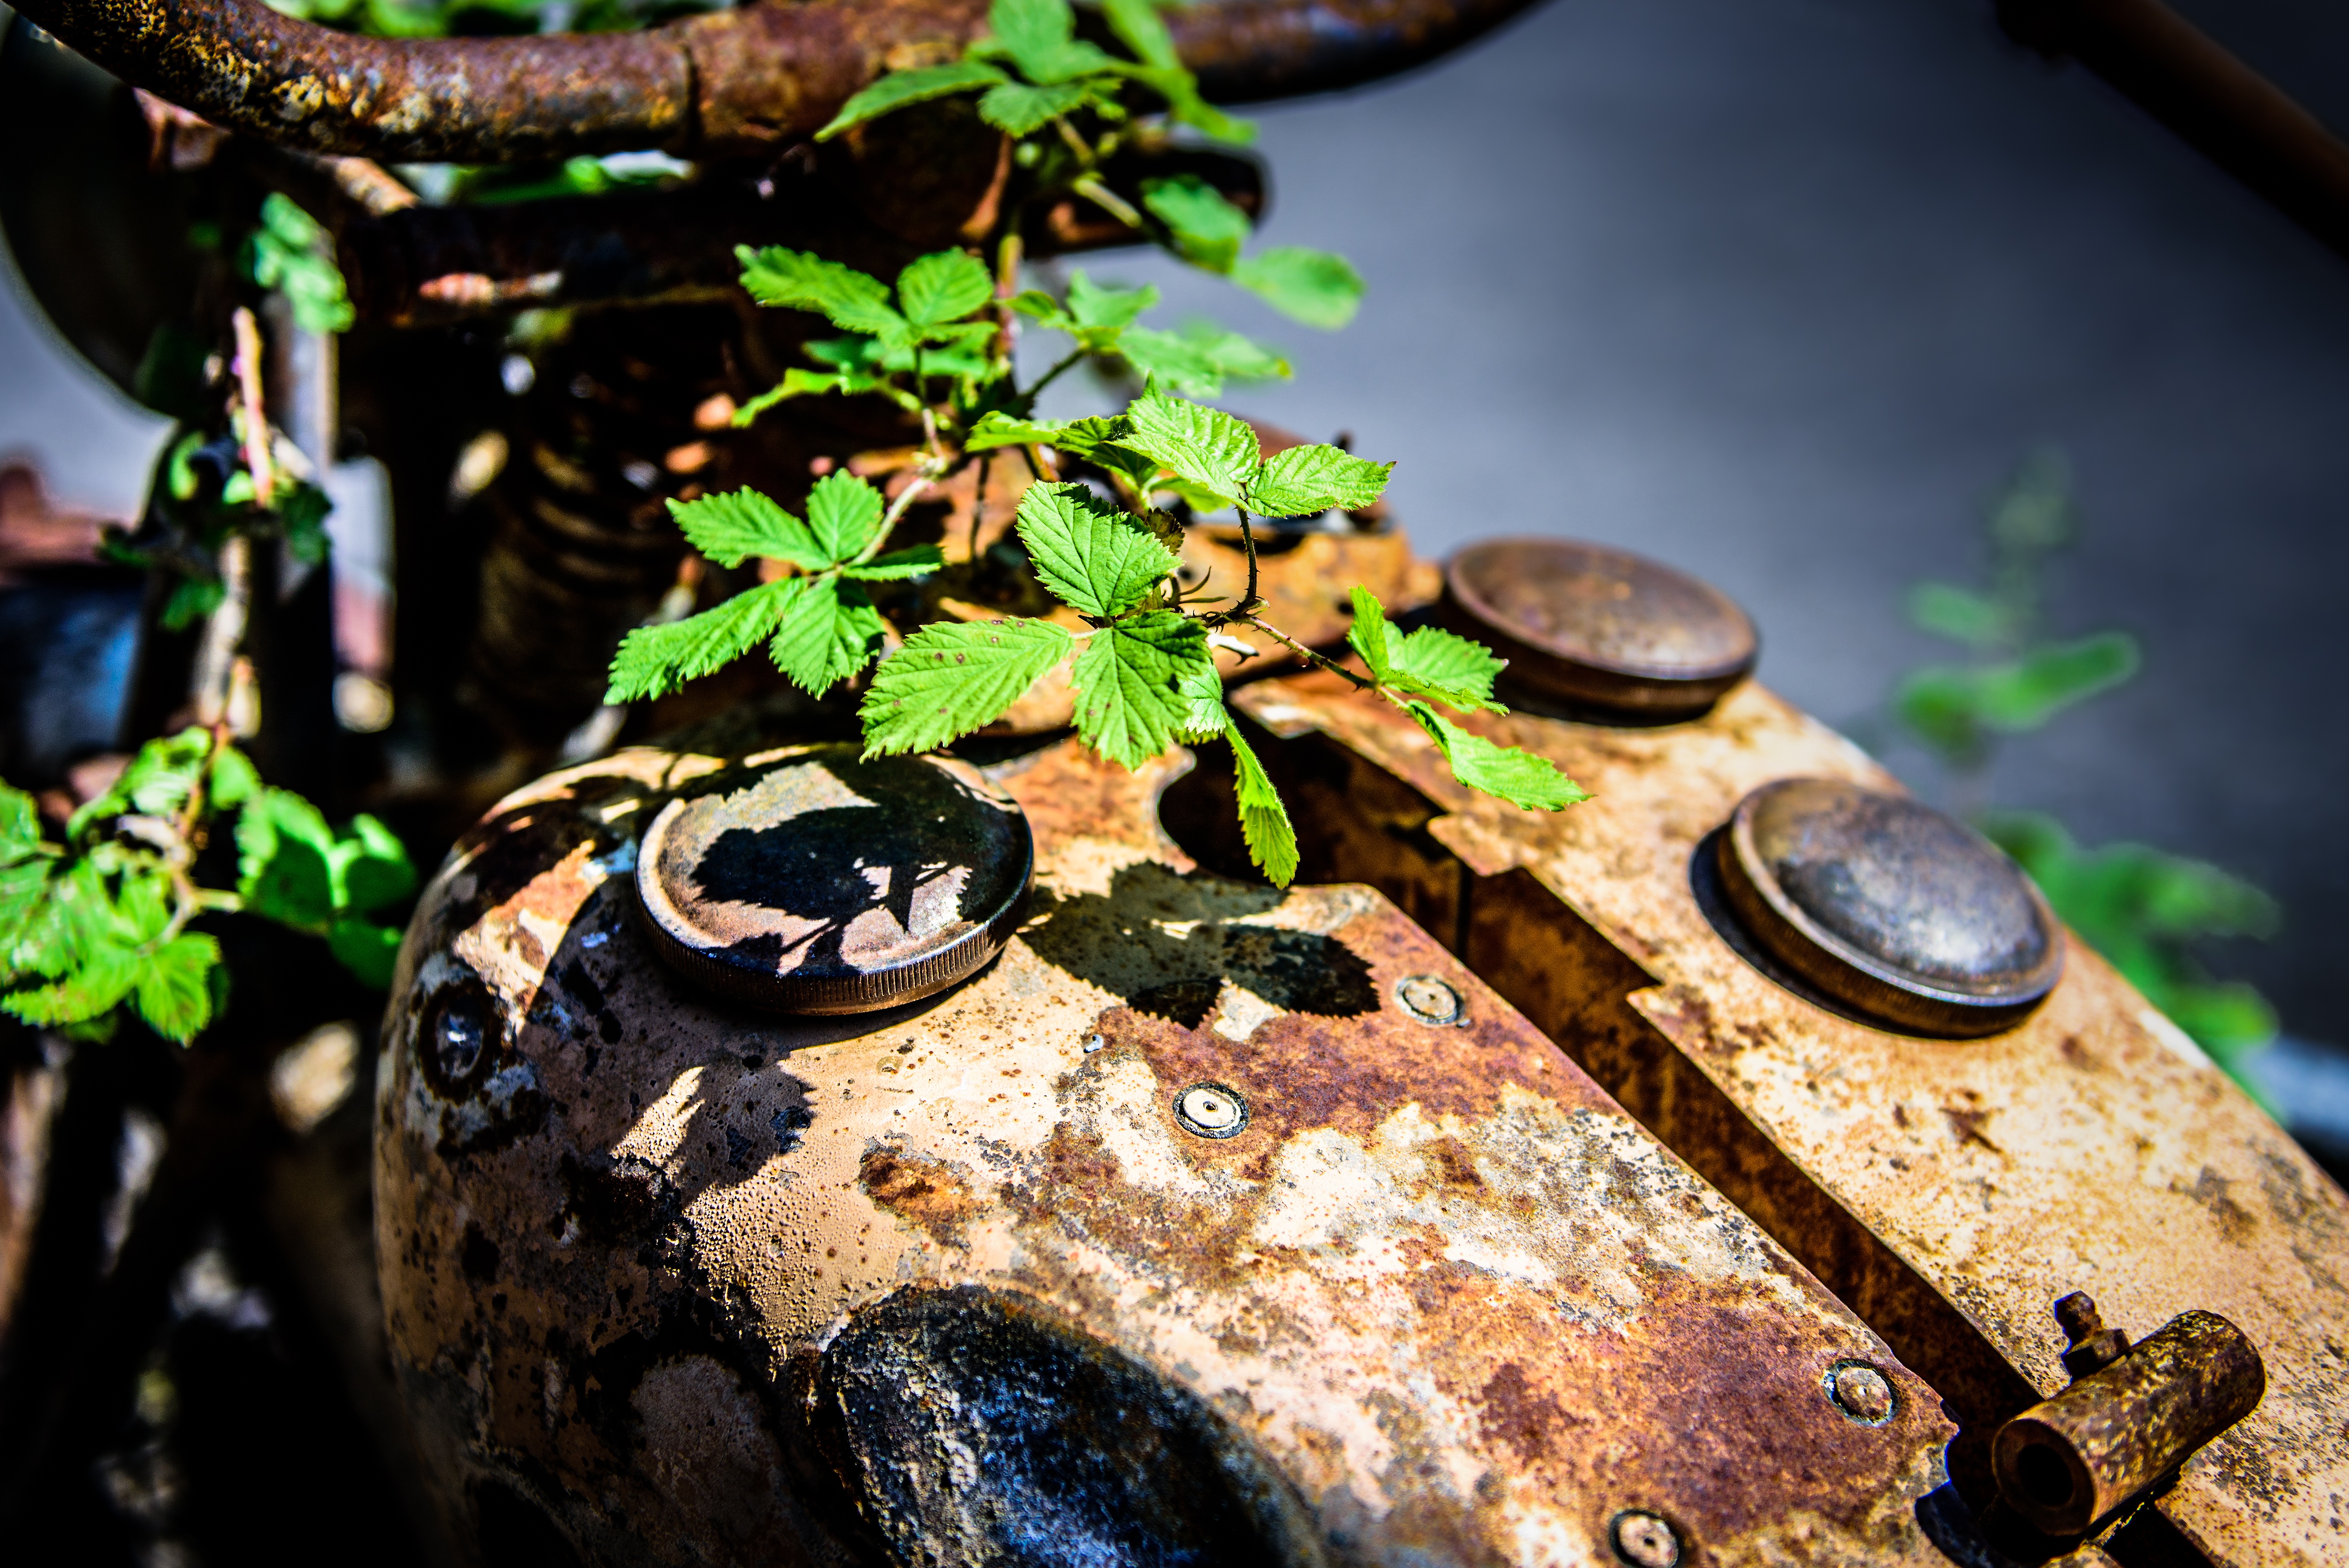
nature, leaf, flower, old, green, motorcycle, metal, frog, amphibian, close up, stainless, corrosion, macro photography, boa constrictor, boas